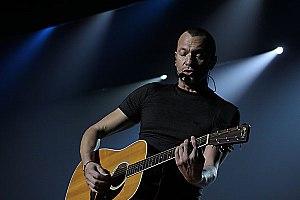
Biagio Antonacci, né le 9 novembre 1963 à Milan, est un chanteur de musique pop italien.
Madonna à fréquemment été victime d'accusations de plagiats au cours de sa carrière. Certaines provenant de médias, d'autres d'artistes s'estimant volés.